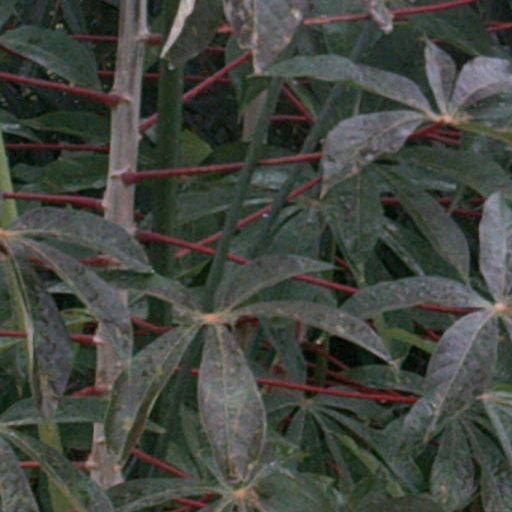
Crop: cassava